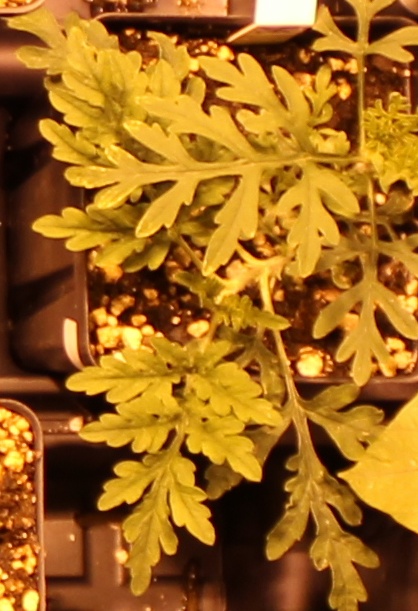
Label: Ragweed